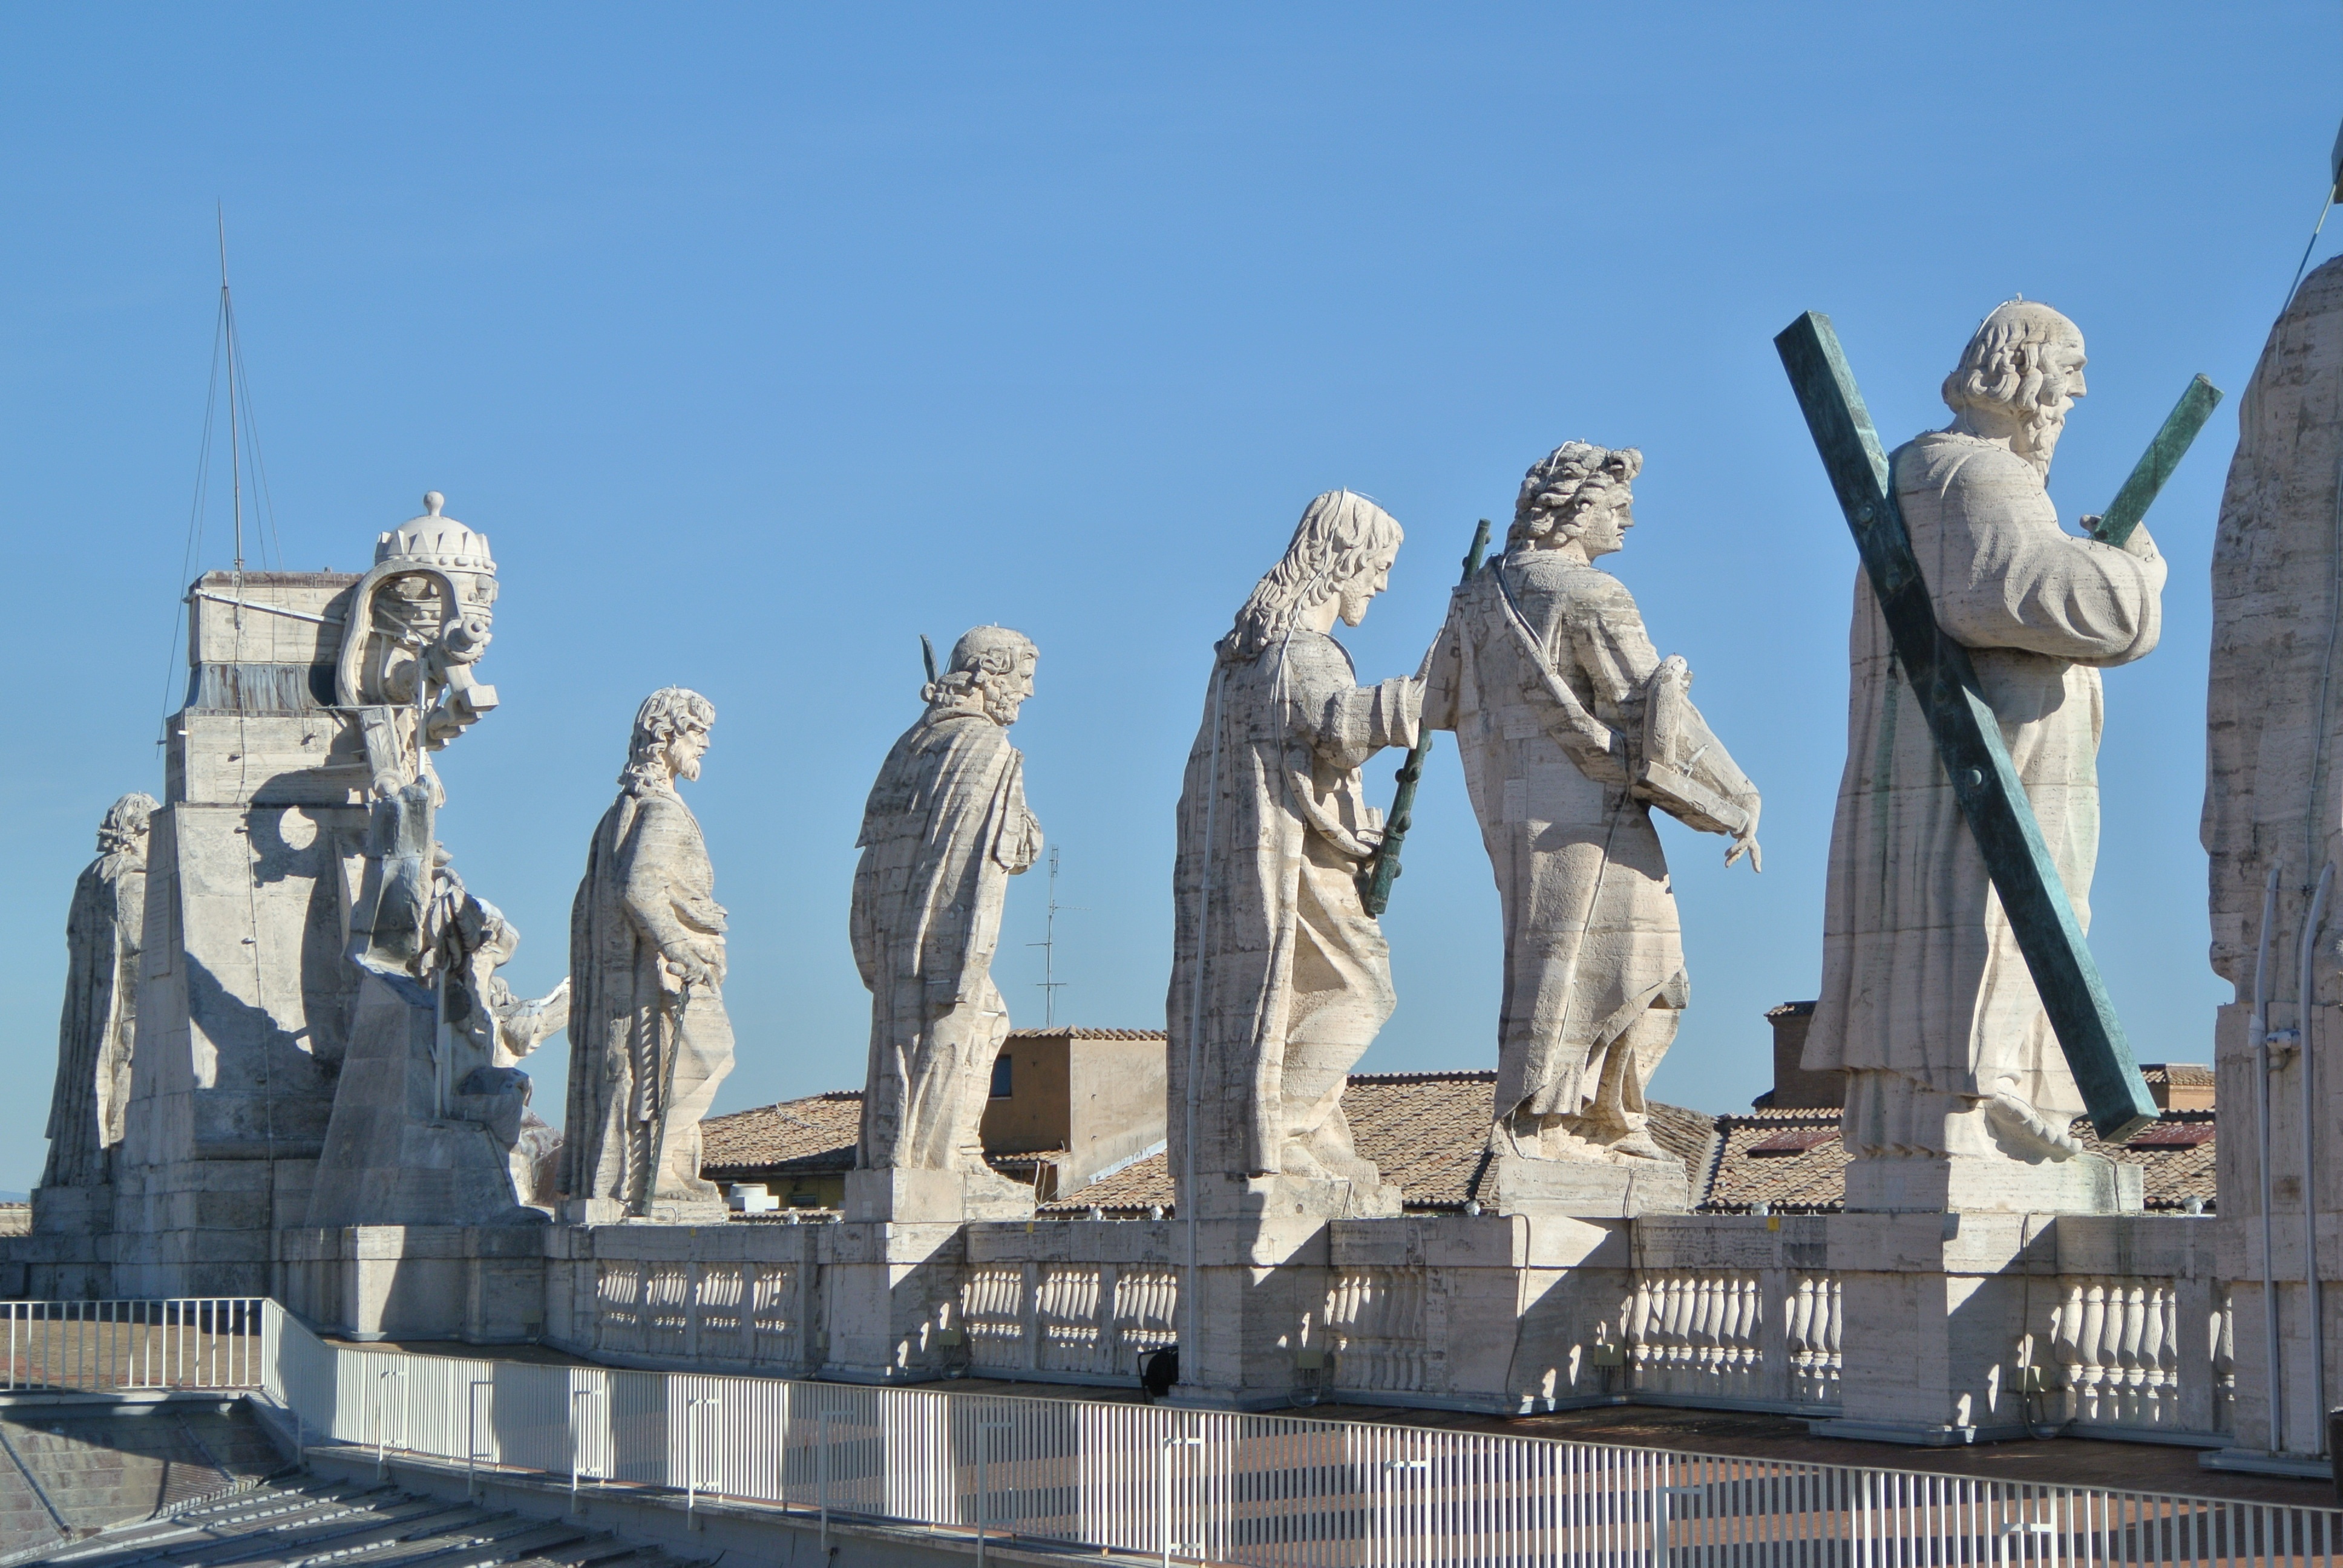
monument, statue, landmark, tourism, sculpture, memorial, art, rome, saints, tours, st peter s, ancient history